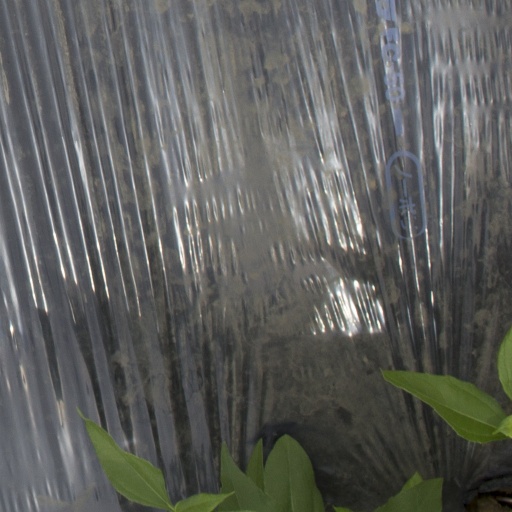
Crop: Jerusalem artichoke